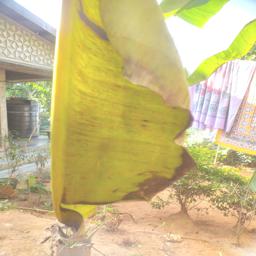
Label: MALBHOG LEAF